Taxis by country

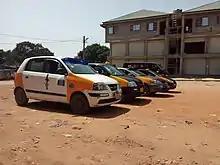
Taxis in Ghana

Most taxis in Ghana have orange coloured wing panels. According to some observers, the vast majority of vehicles on the roads are taxis. Taxis either take a customer anywhere on a pre-negotiated fare, or pick up passengers for a fixed fare on a specific route.